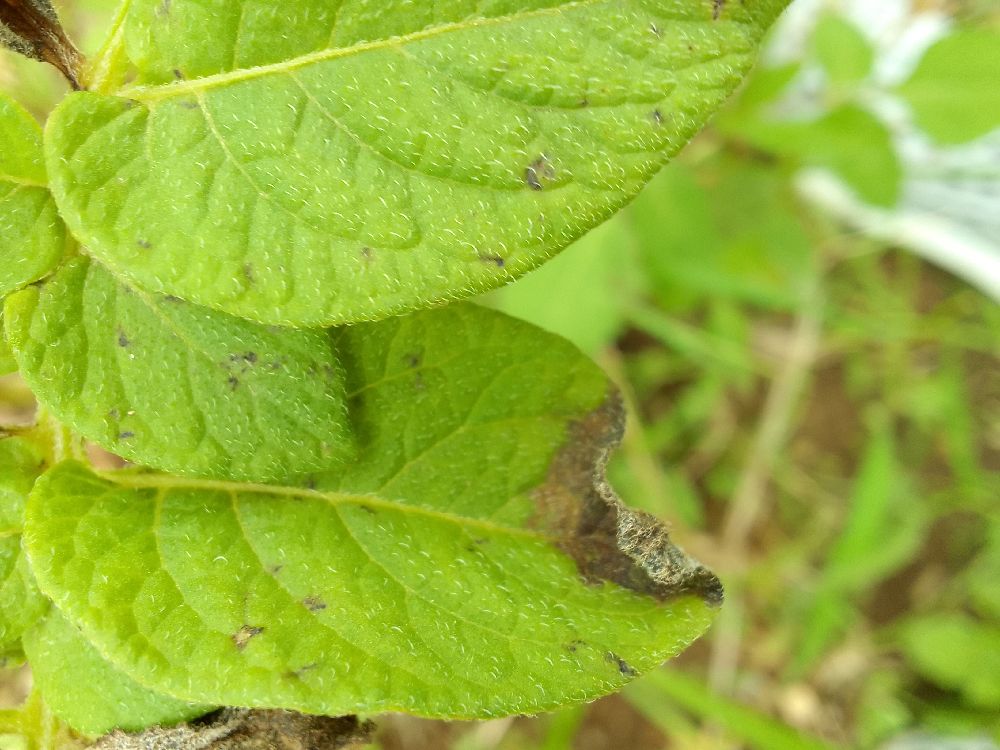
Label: Late blight